Rob Ruijgh

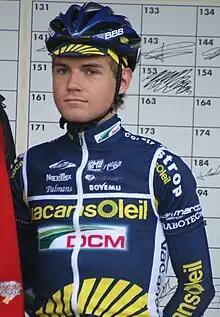
Ruijgh at the 2011 Kuurne–Brussels–Kuurne.

Rob Ruijgh (born 12 November 1986) is a Dutch former professional racing cyclist.